Anthony Davidson

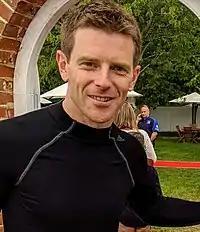
Davidson in 2019

Anthony Denis Davidson (born 18 April 1979) is a British former racing driver and broadcaster, who competed in Formula One between and . In endurance racing, Davidson won the FIA World Endurance Championship in 2014 with Toyota.